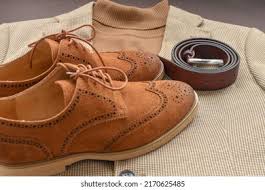
Label: Brogue